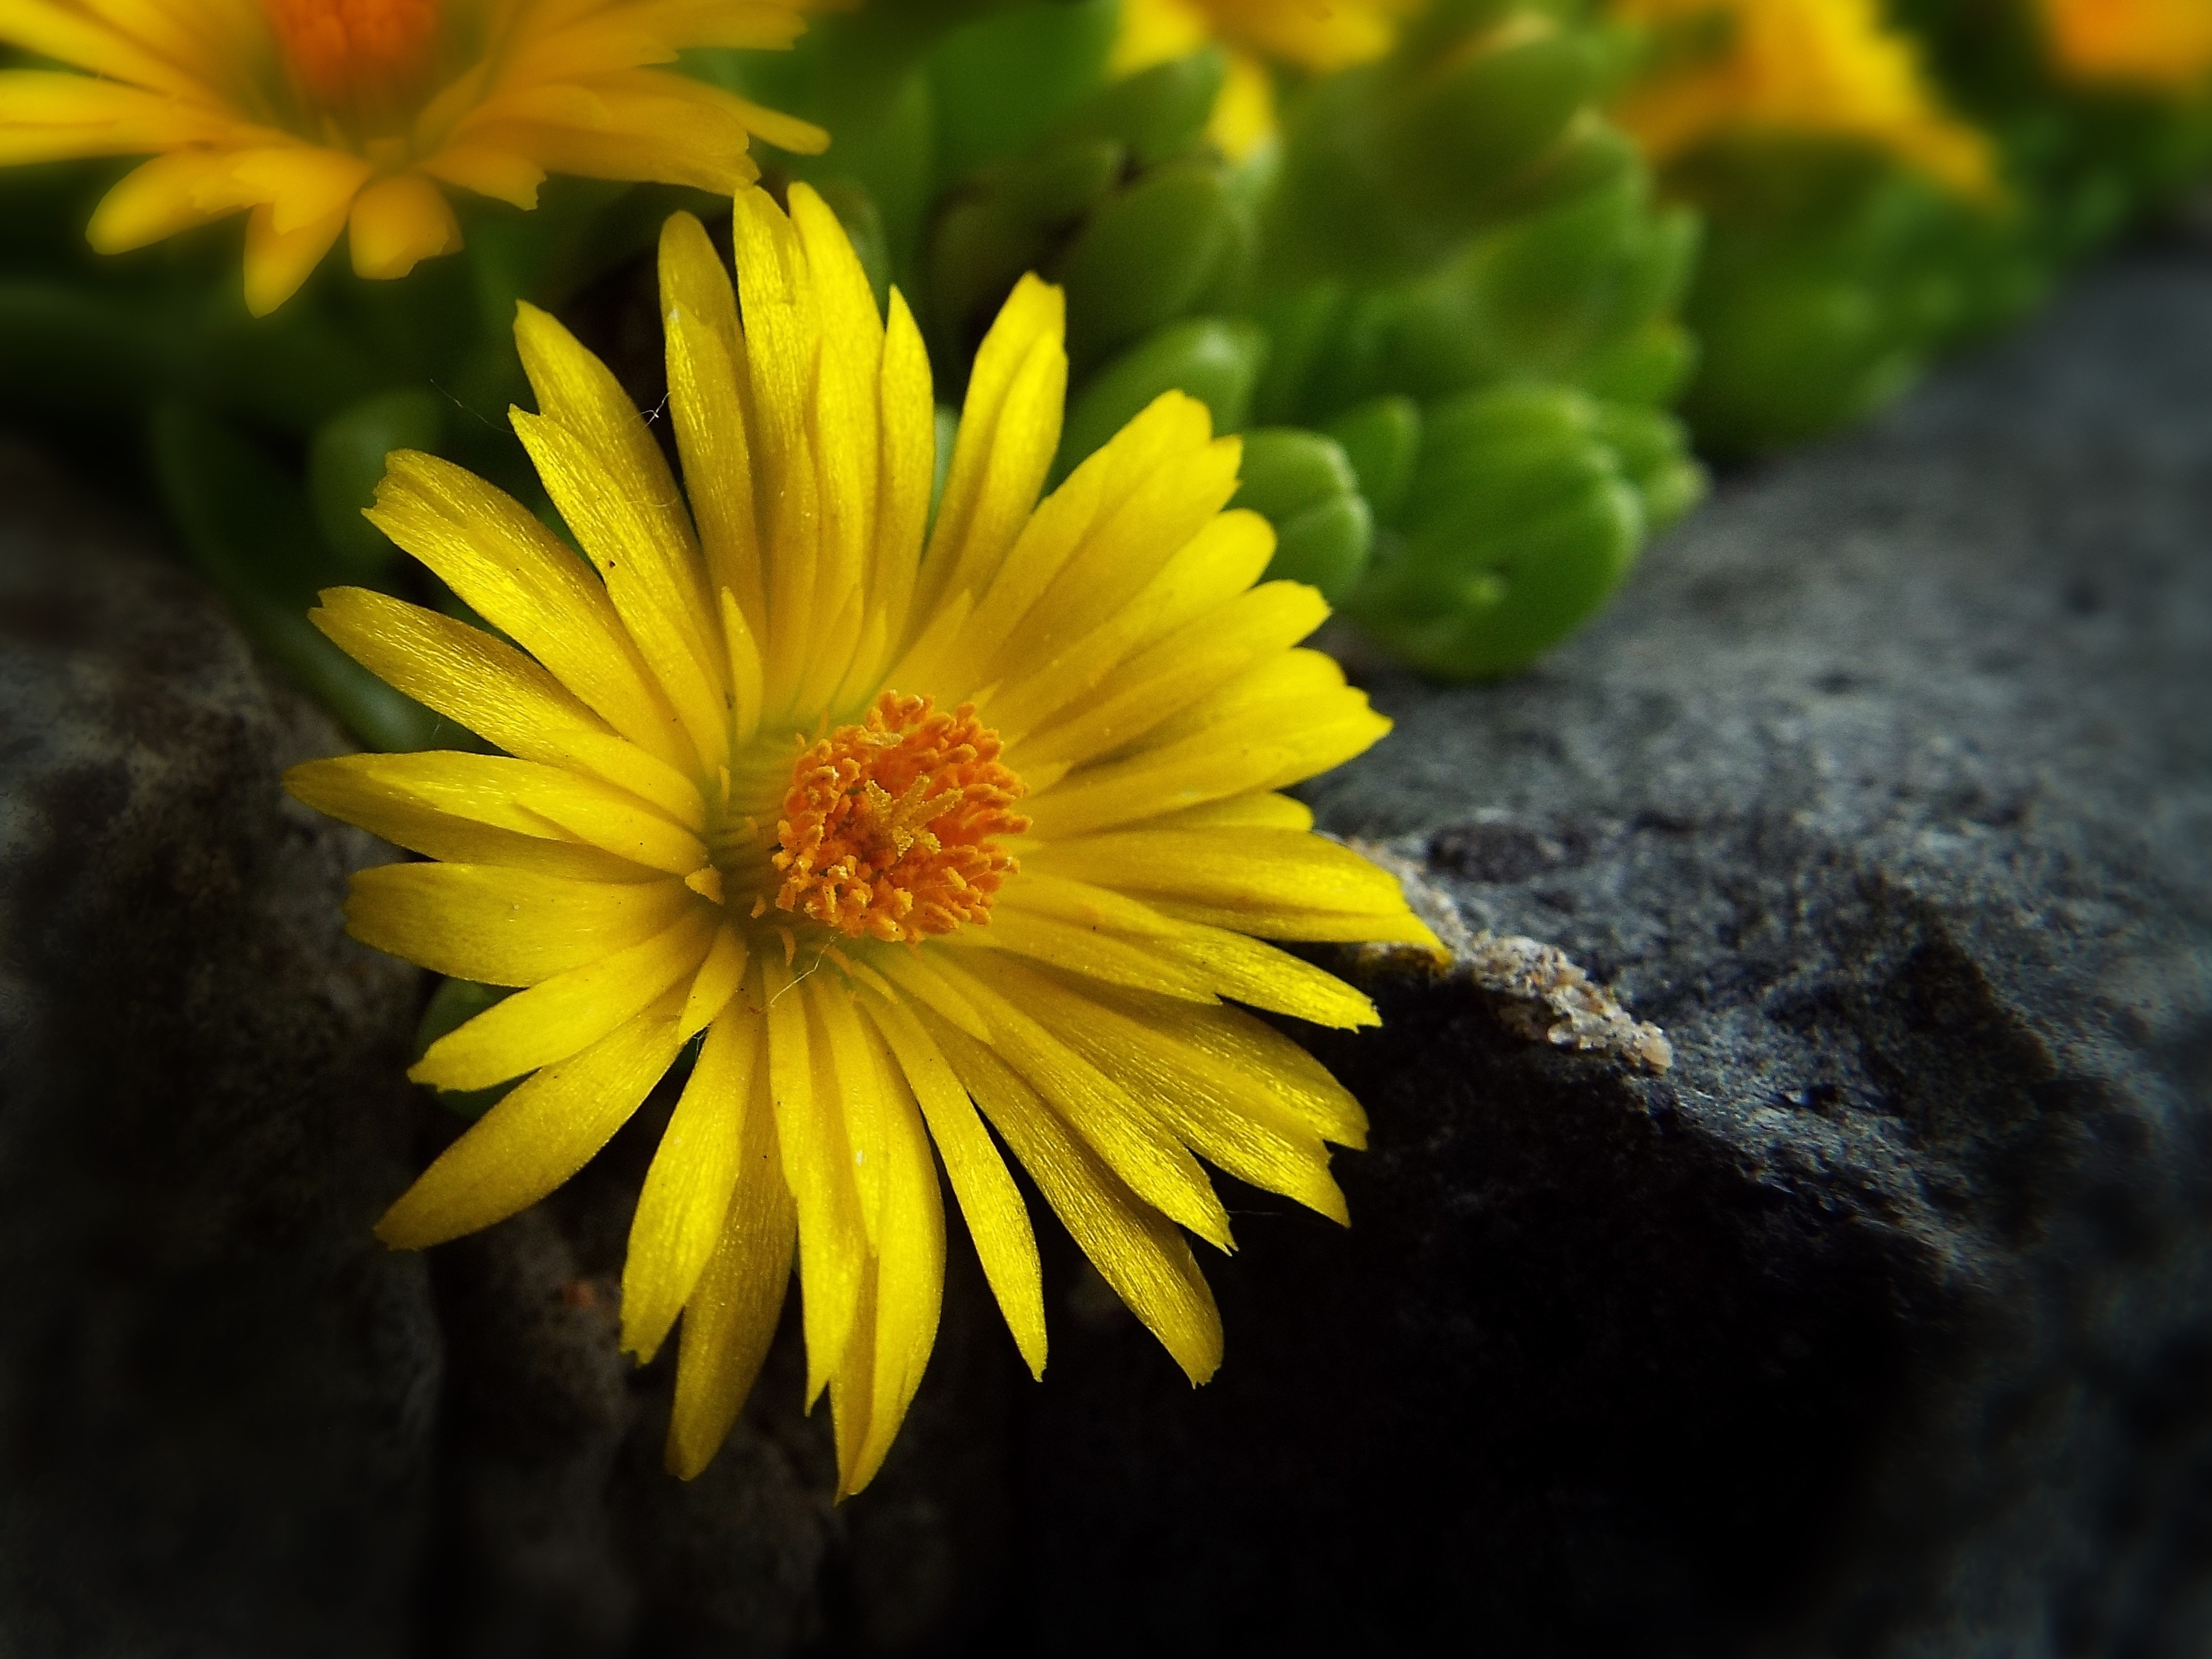
nature, plant, photography, leaf, flower, petal, daisy, green, macro, botany, yellow, garden, flora, yellow flower, wildflower, close up, macro photography, flowering plant, daisy family, plant stem, land plant